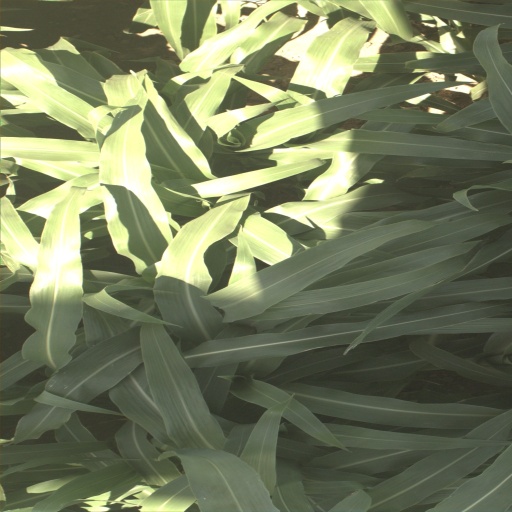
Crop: sorghum